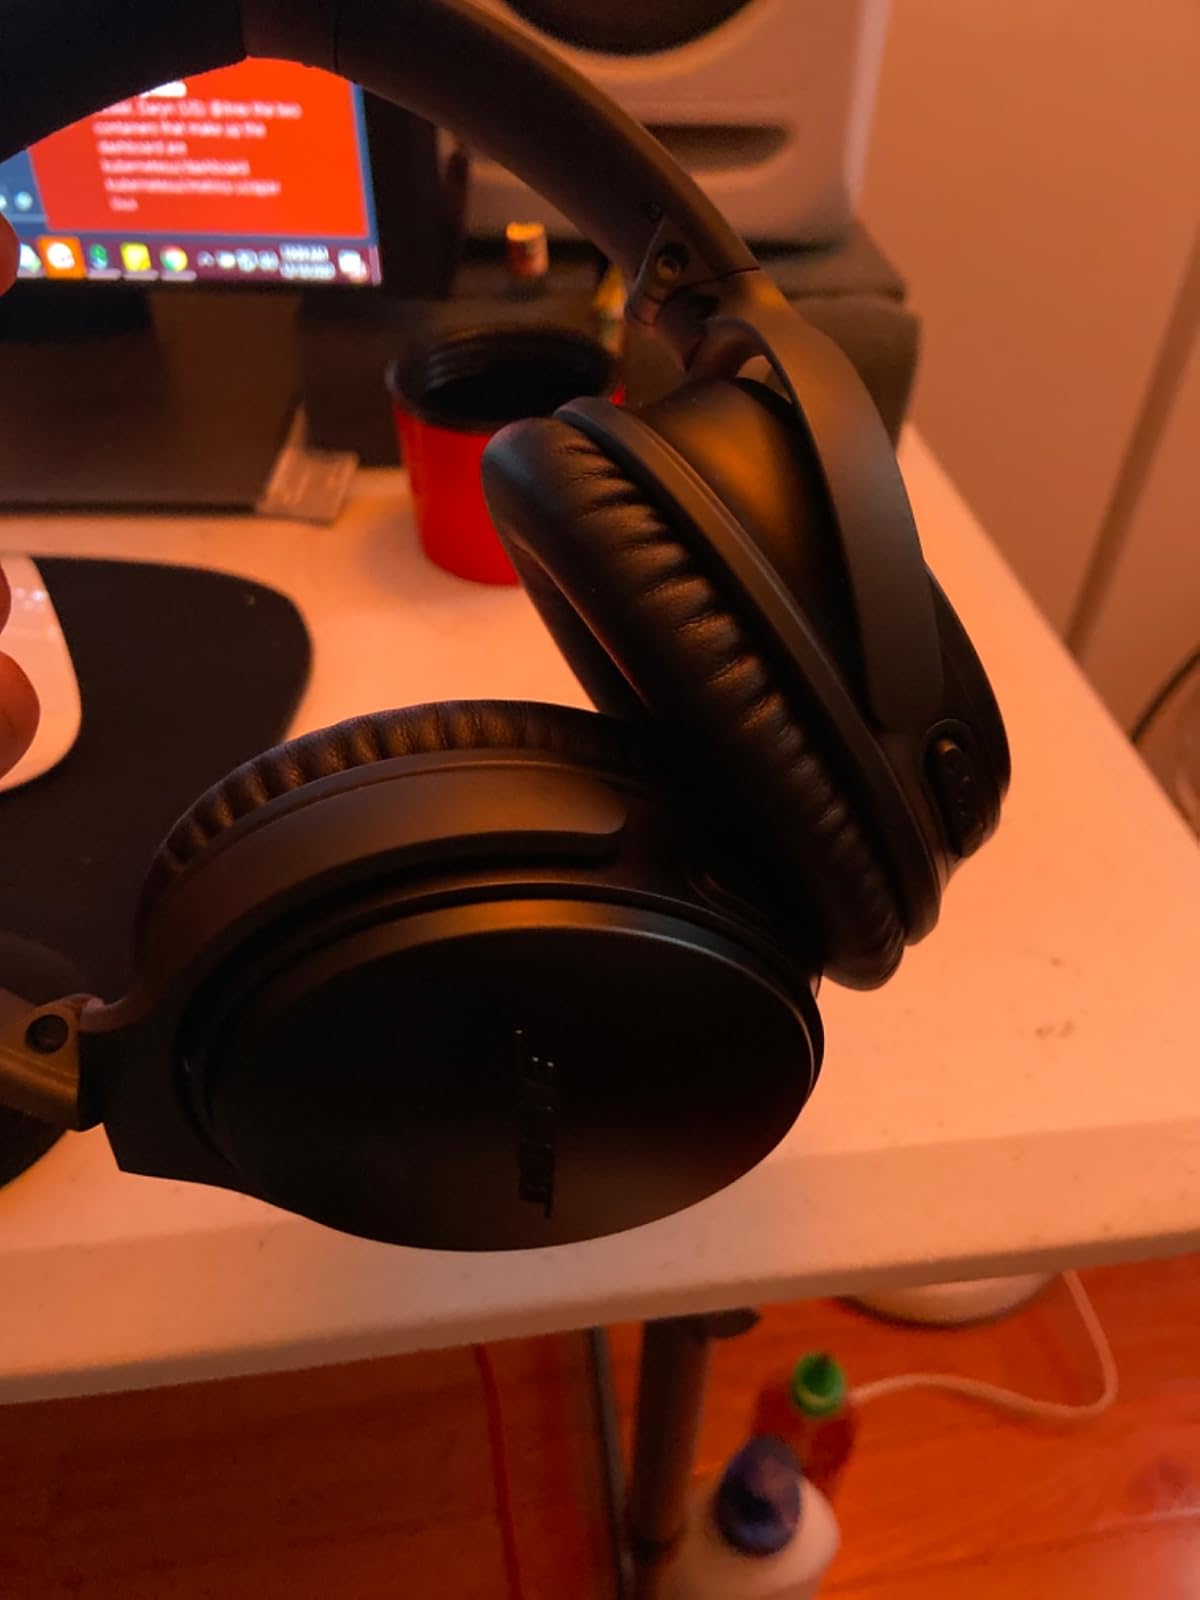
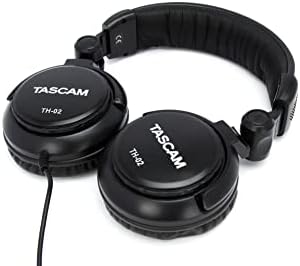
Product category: headphones
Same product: no